Parker Masonic Hall

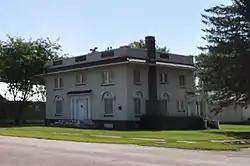

The Masonic Hall in Parker, South Dakota is a historic building dating from 1925. It was originally constructed as a residence by one of a local banker. After a fire in 1931, the building was purchased by the Parker Masonic lodge and converted into a lodge meeting hall. It was listed on the National Register of Historic Places in 2004.